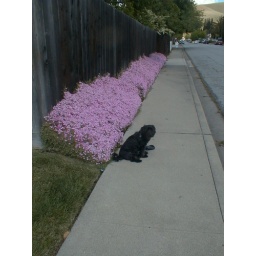
Stoney, dog sitting by the side fence of our back yard.